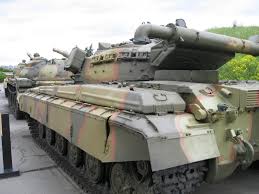
Label: Tank